Max Havelaar

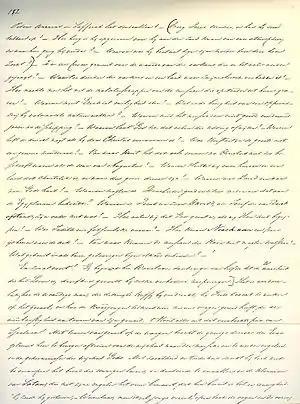
Page from the manuscript of 1860

The edition history of the book "Max Havelaar" began in the 1860s with a publication titled "Max Havelaar, of De koffi-veilingen der Nederlandsche Handel-Maatschappy". During his life Dekker published six press-editions of Max Havelaar in the Netherlands, with three different publishers. In addition, Dekker made a significant contribution to the first translation of the book into English. After Dekker's death, the book was reprinted many times. The text and reprints that are found in bookstores today is sometimes based on the 4th edition from 1875, sometimes on the handwritten manuscript (also called the 0th edition), and increasingly on the fifth edition of 1881, the last to be revised by the author.